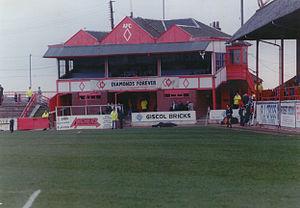
Le Broomfield Park est un ancien stade de football construit en 1892 et fermé en 1994, et situé à Airdrie, en Écosse.